Cliff Henderson

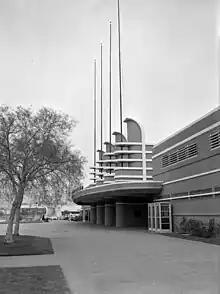

The National Aeronautic Association presents an annual Cliff Henderson Award for Achievement. The award is given to a living individual or group whose vision, leadership, or skill has made a significant and lasting contribution to the promotion and advancement of aviation or space activity. Notable recipients of the Cliff Henderson Trophy include Wesley L. McDonald, Walter J. Boyne, Thomas H. Miller, and Eugene Peyton Deatrick.